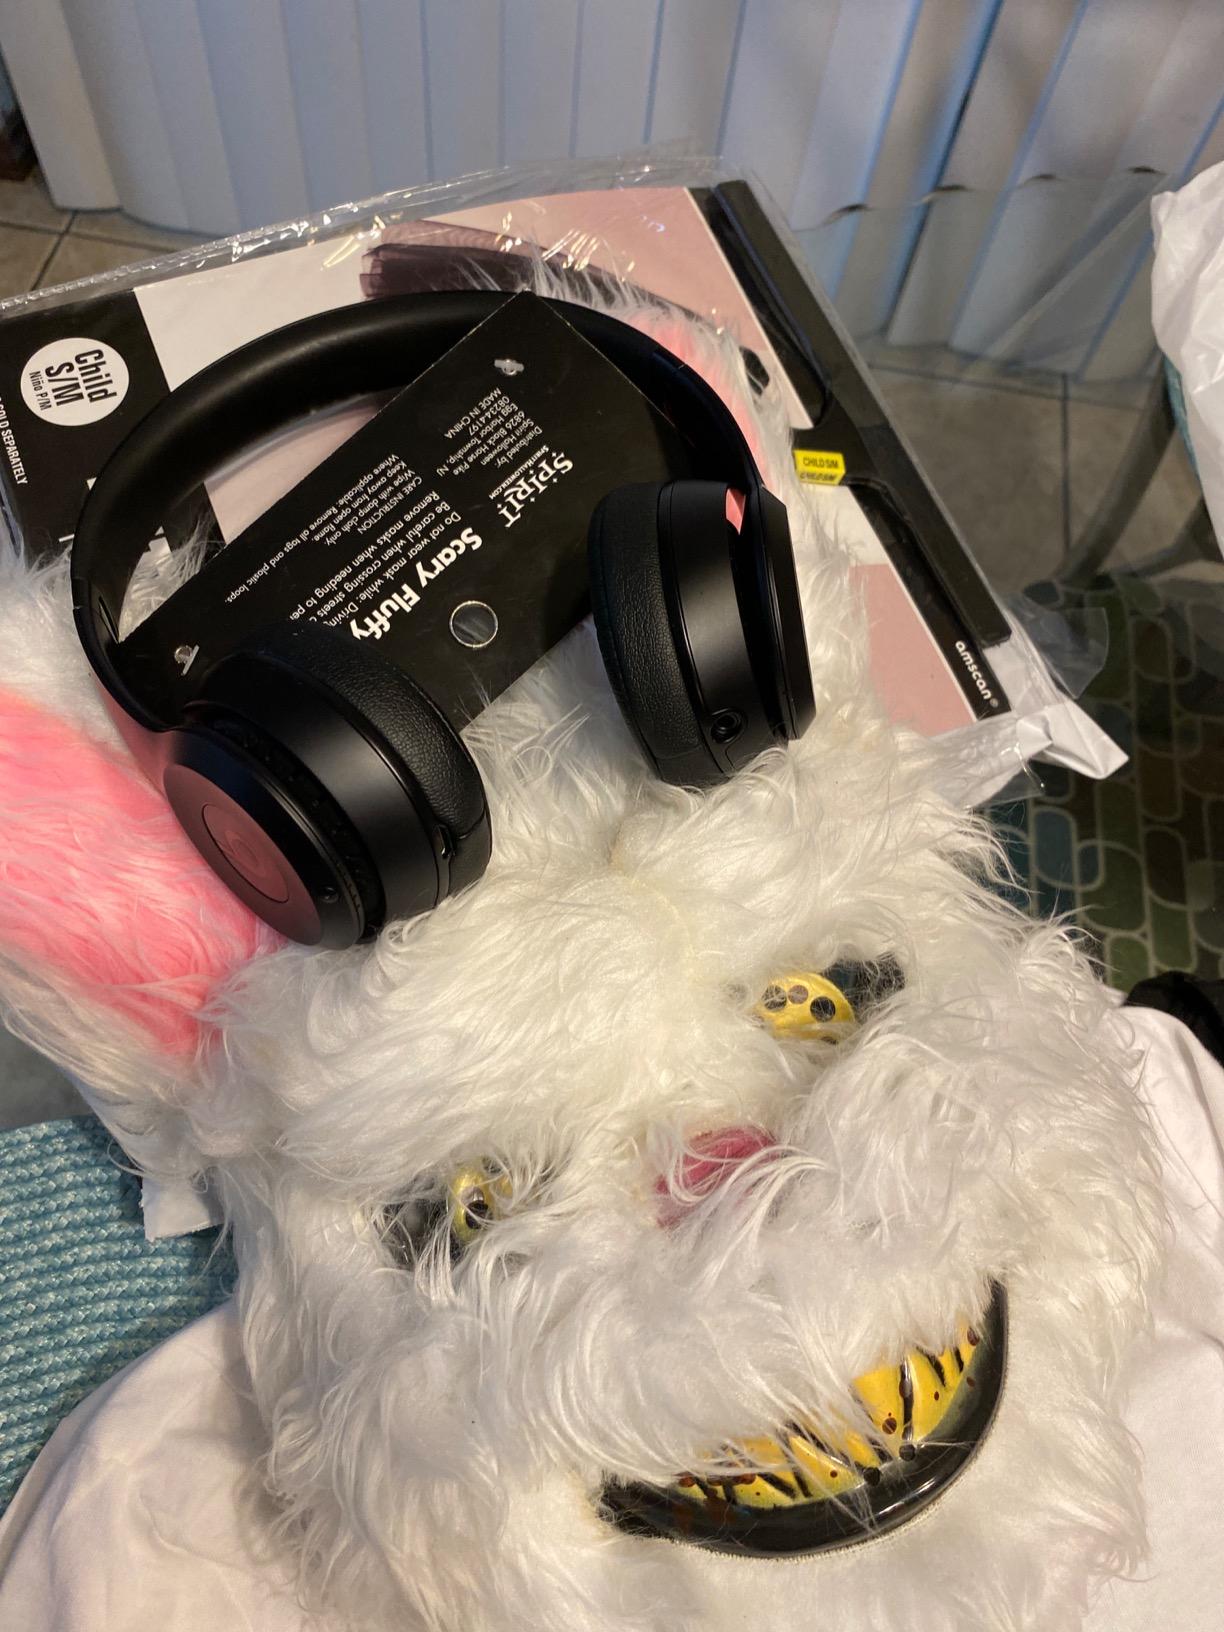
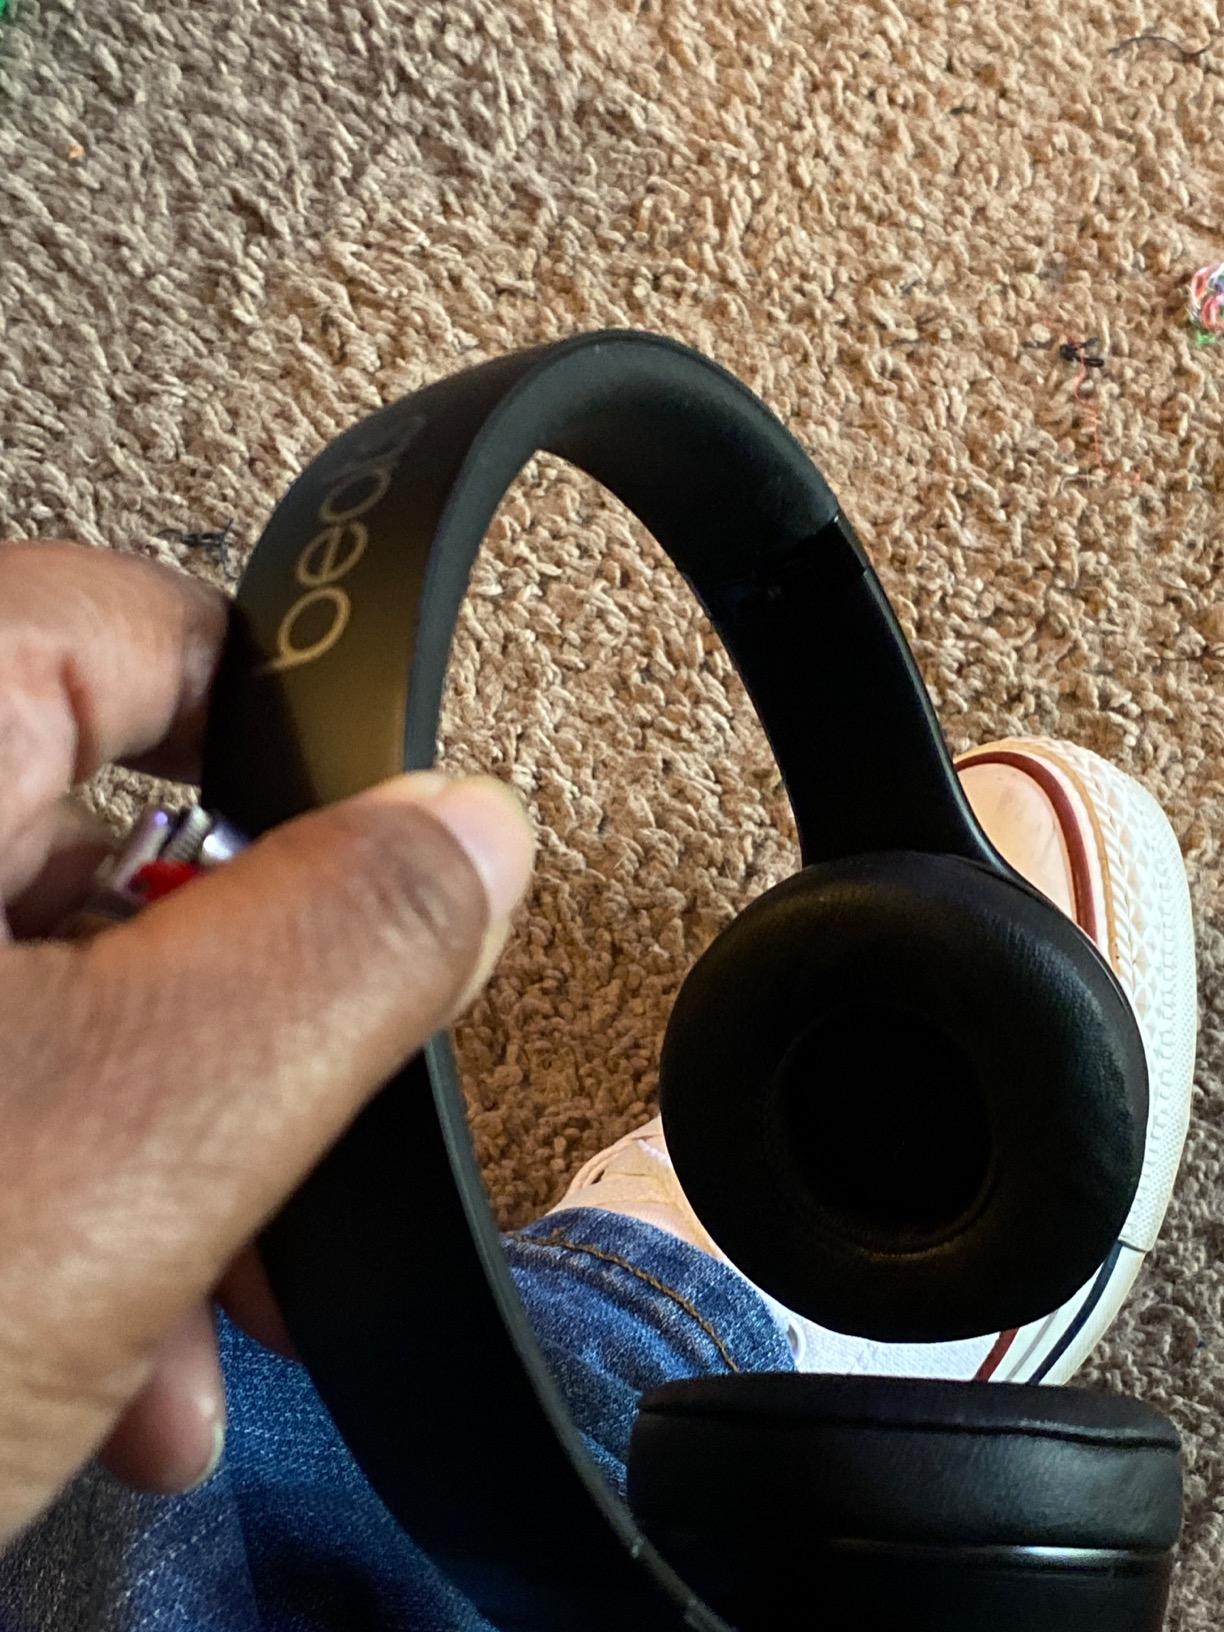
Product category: headphones
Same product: yes